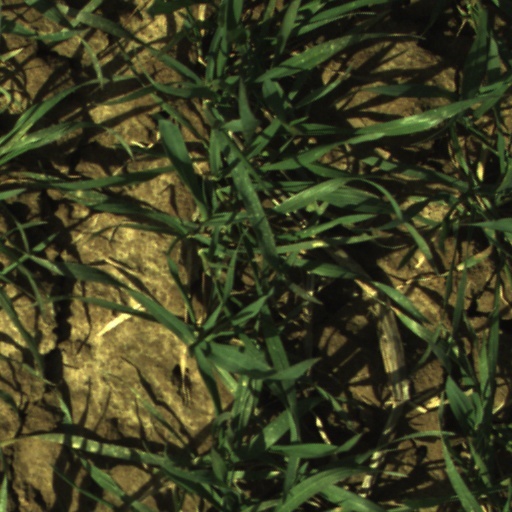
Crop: wheat